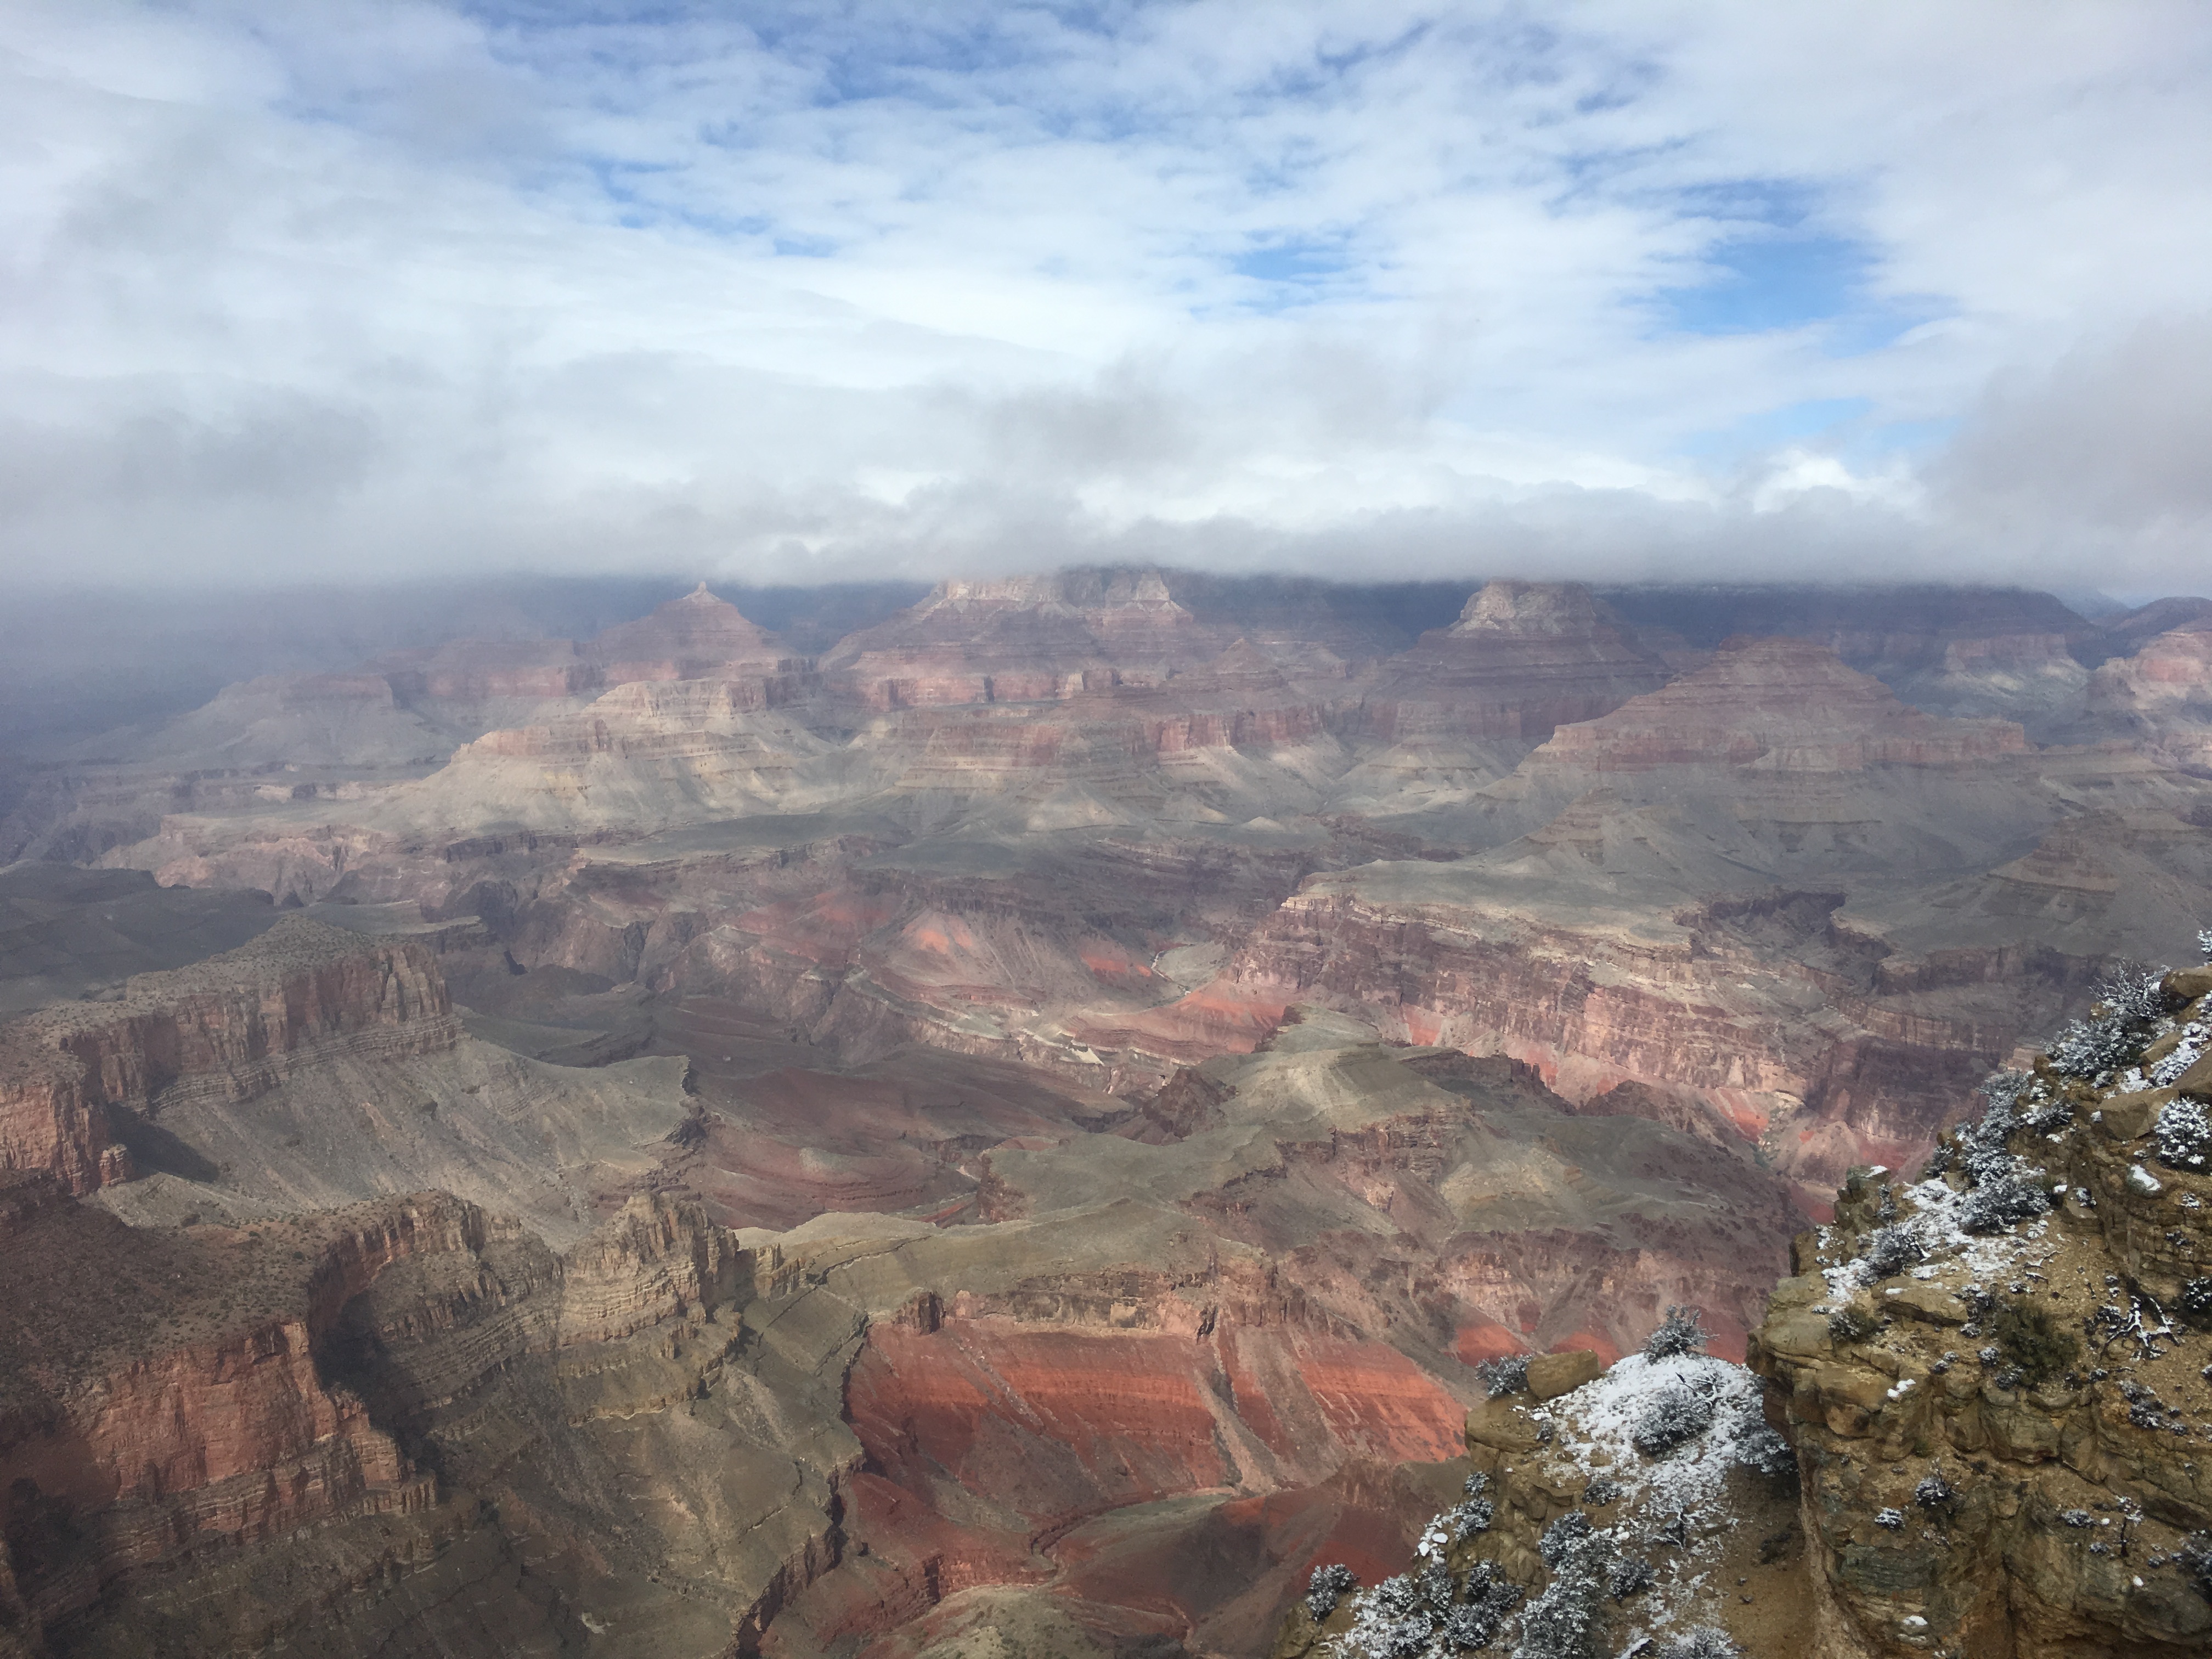
landscape, rock, mountain, desert, mountain range, travel, formation, cliff, red, scenic, park, canyon, grand canyon, terrain, national park, erosion, arizona, national, grand, geology, badlands, plateau, vista, landform, aerial photography, geographical feature